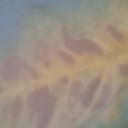
Label: Leaf_rust